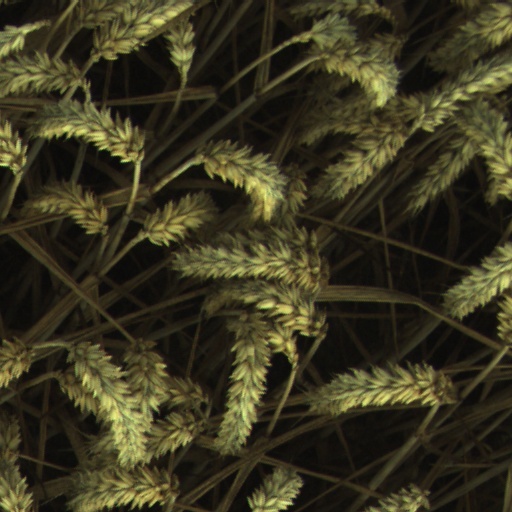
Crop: wheat